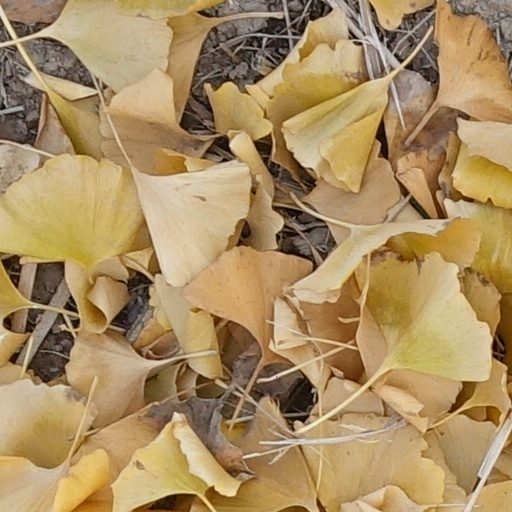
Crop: wheat